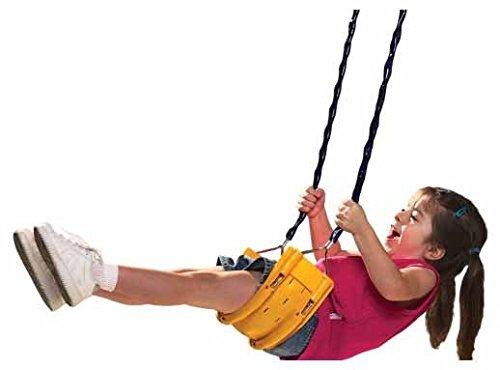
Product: Little Tikes Cozy Swing
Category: Toys & Games | Sports & Outdoor Play | Play Sets & Playground Equipment | Play Set Attachments | Swings
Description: Fully assembled belt swing is ideal for adding to existing outdoor play sets.
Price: $29.99
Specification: ProductDimensions:1x20.2x5inches|ItemWeight:1pounds|ShippingWeight:4.45pounds(Viewshippingratesandpolicies)|DomesticShipping:ItemcanbeshippedwithinU.S.|InternationalShipping:ThisitemcanbeshippedtoselectcountriesoutsideoftheU.S.LearnMore|ShippingAdvisory:Thisitemmustbeshippedseparatelyfromotheritemsinyourorder.Additionalshippingchargeswillnotapply.|ASIN:B009237DRE|Itemmodelnumber:631245|Manufacturerrecommendedage:24months-15years